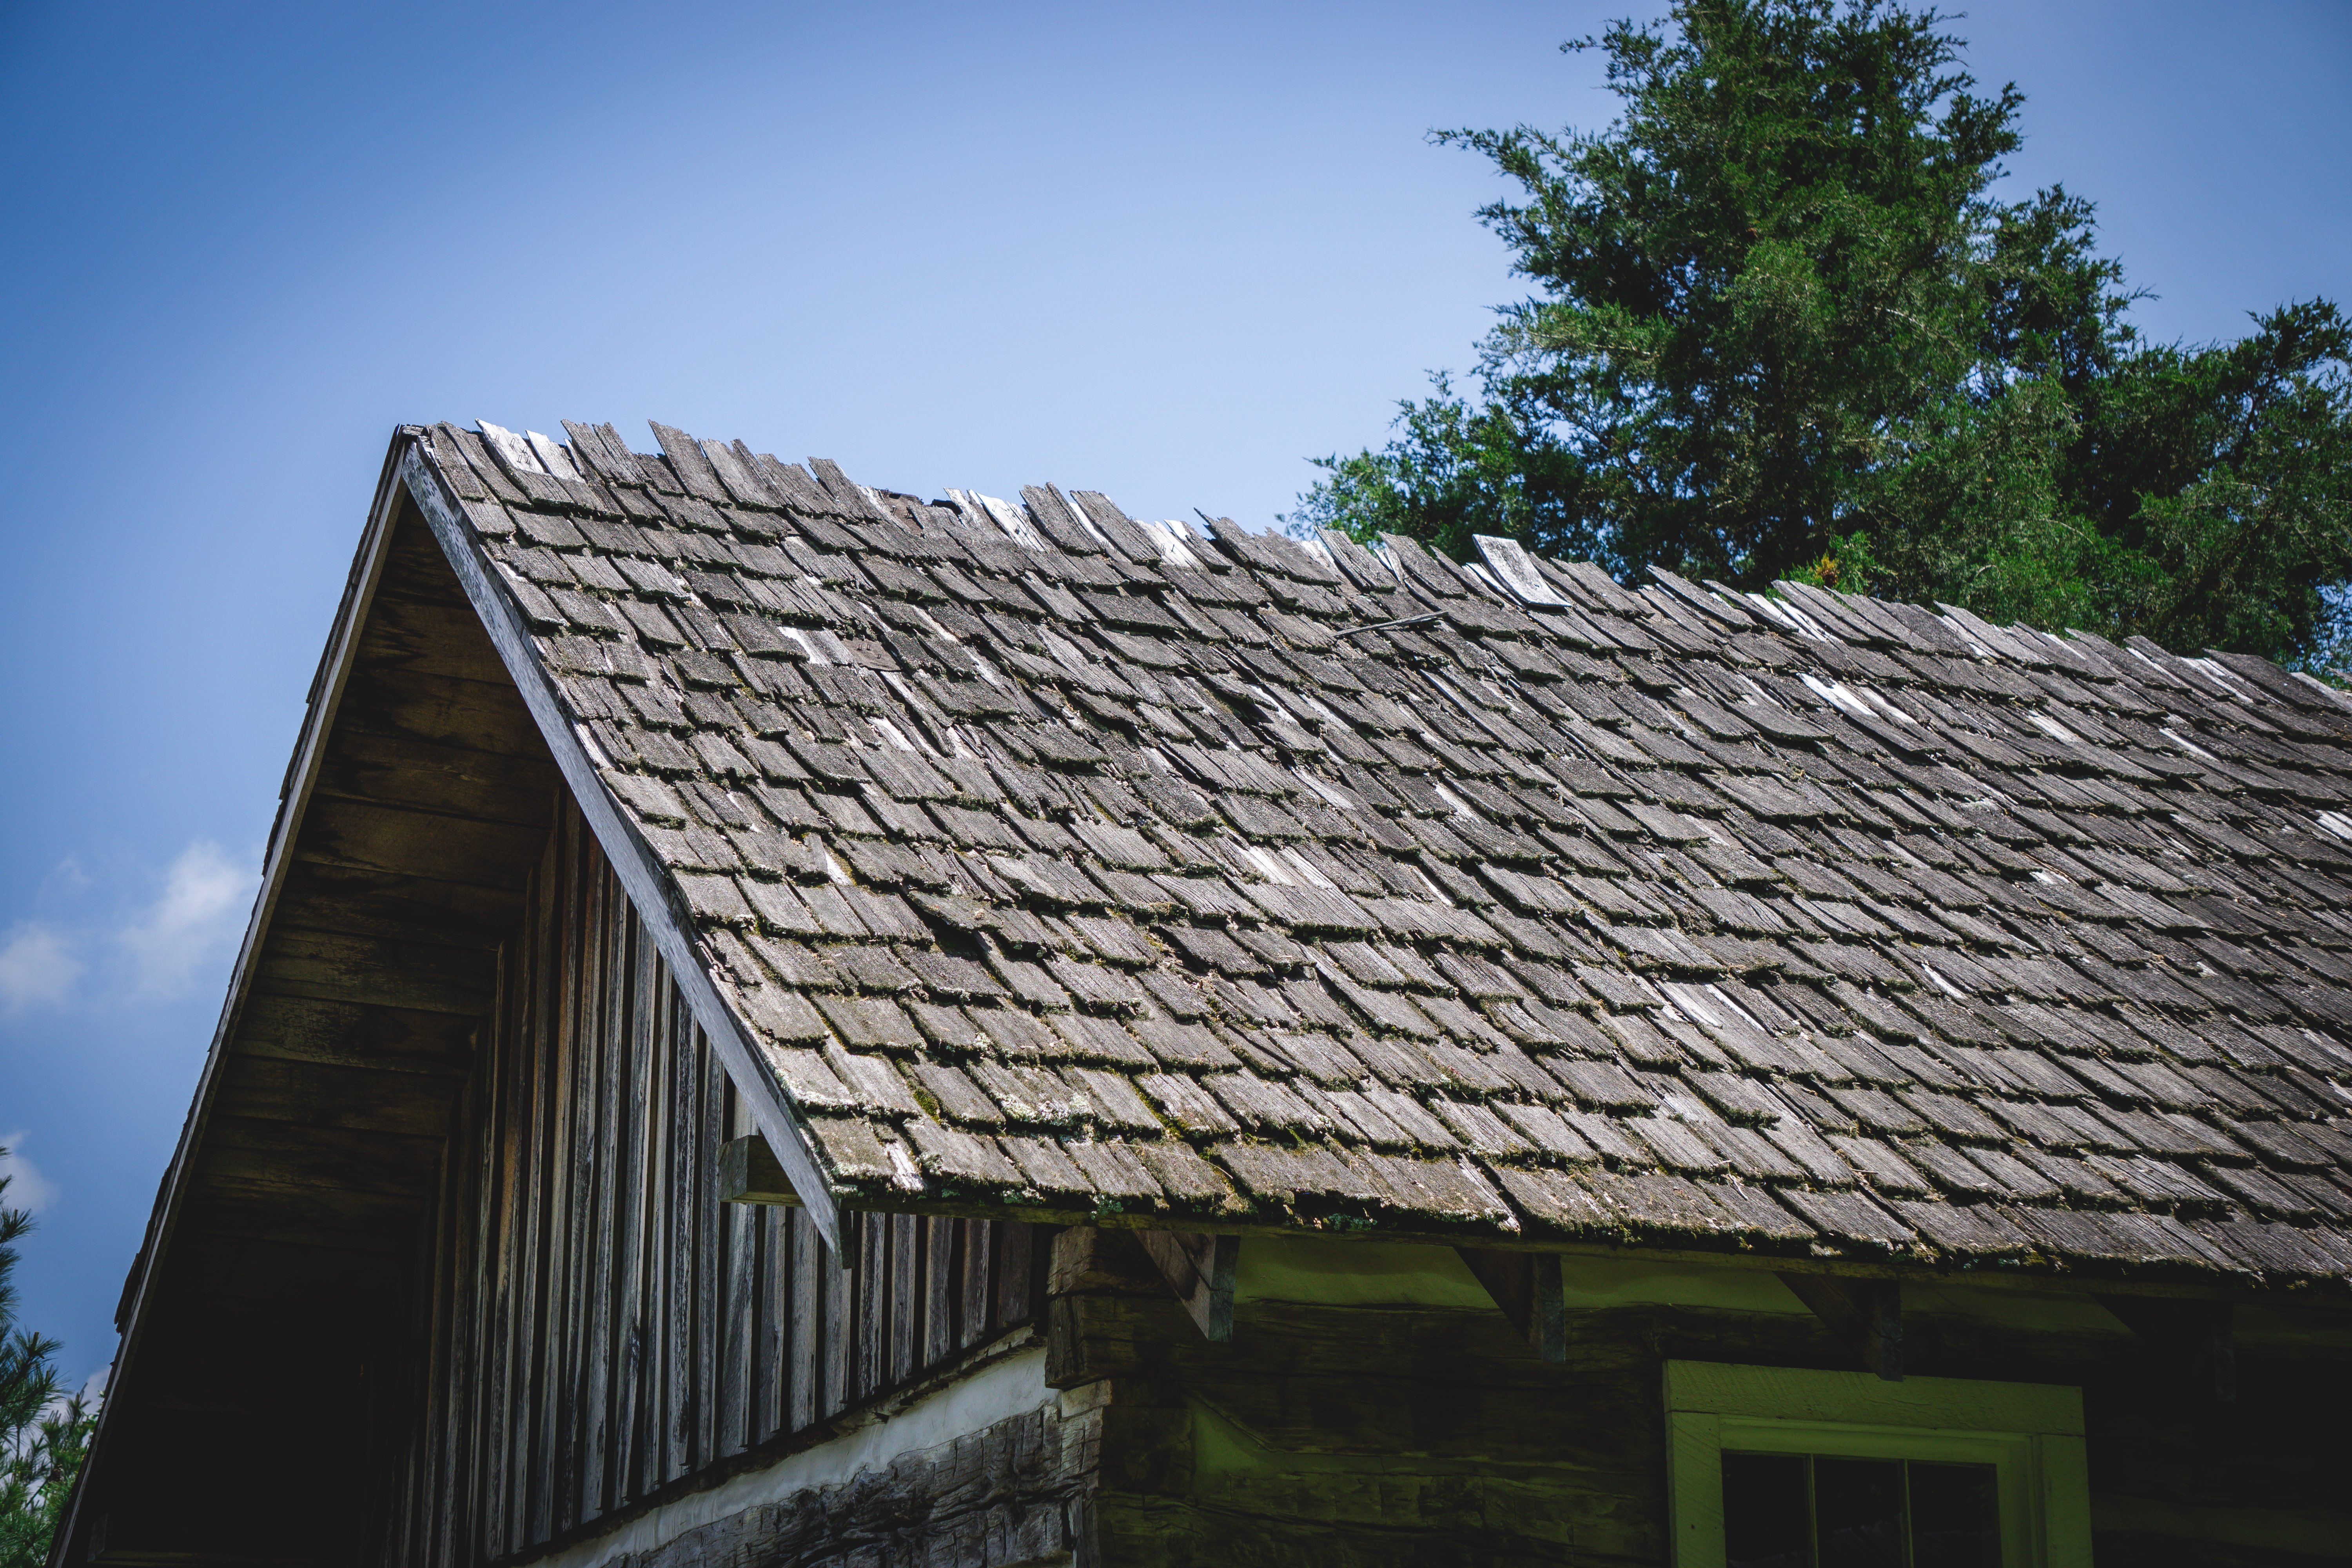
tree, cloud, architecture, sky, wood, house, roof, building, home, shed, hut, construction, cottage, facade, exterior, cool image, log cabin, cool photo, house roof, outdoor structure